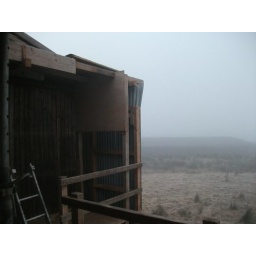
Project lift: An operation to move two wooden buildings from the Limerick Port tunnel site to Charleville Castle in Tullamore.